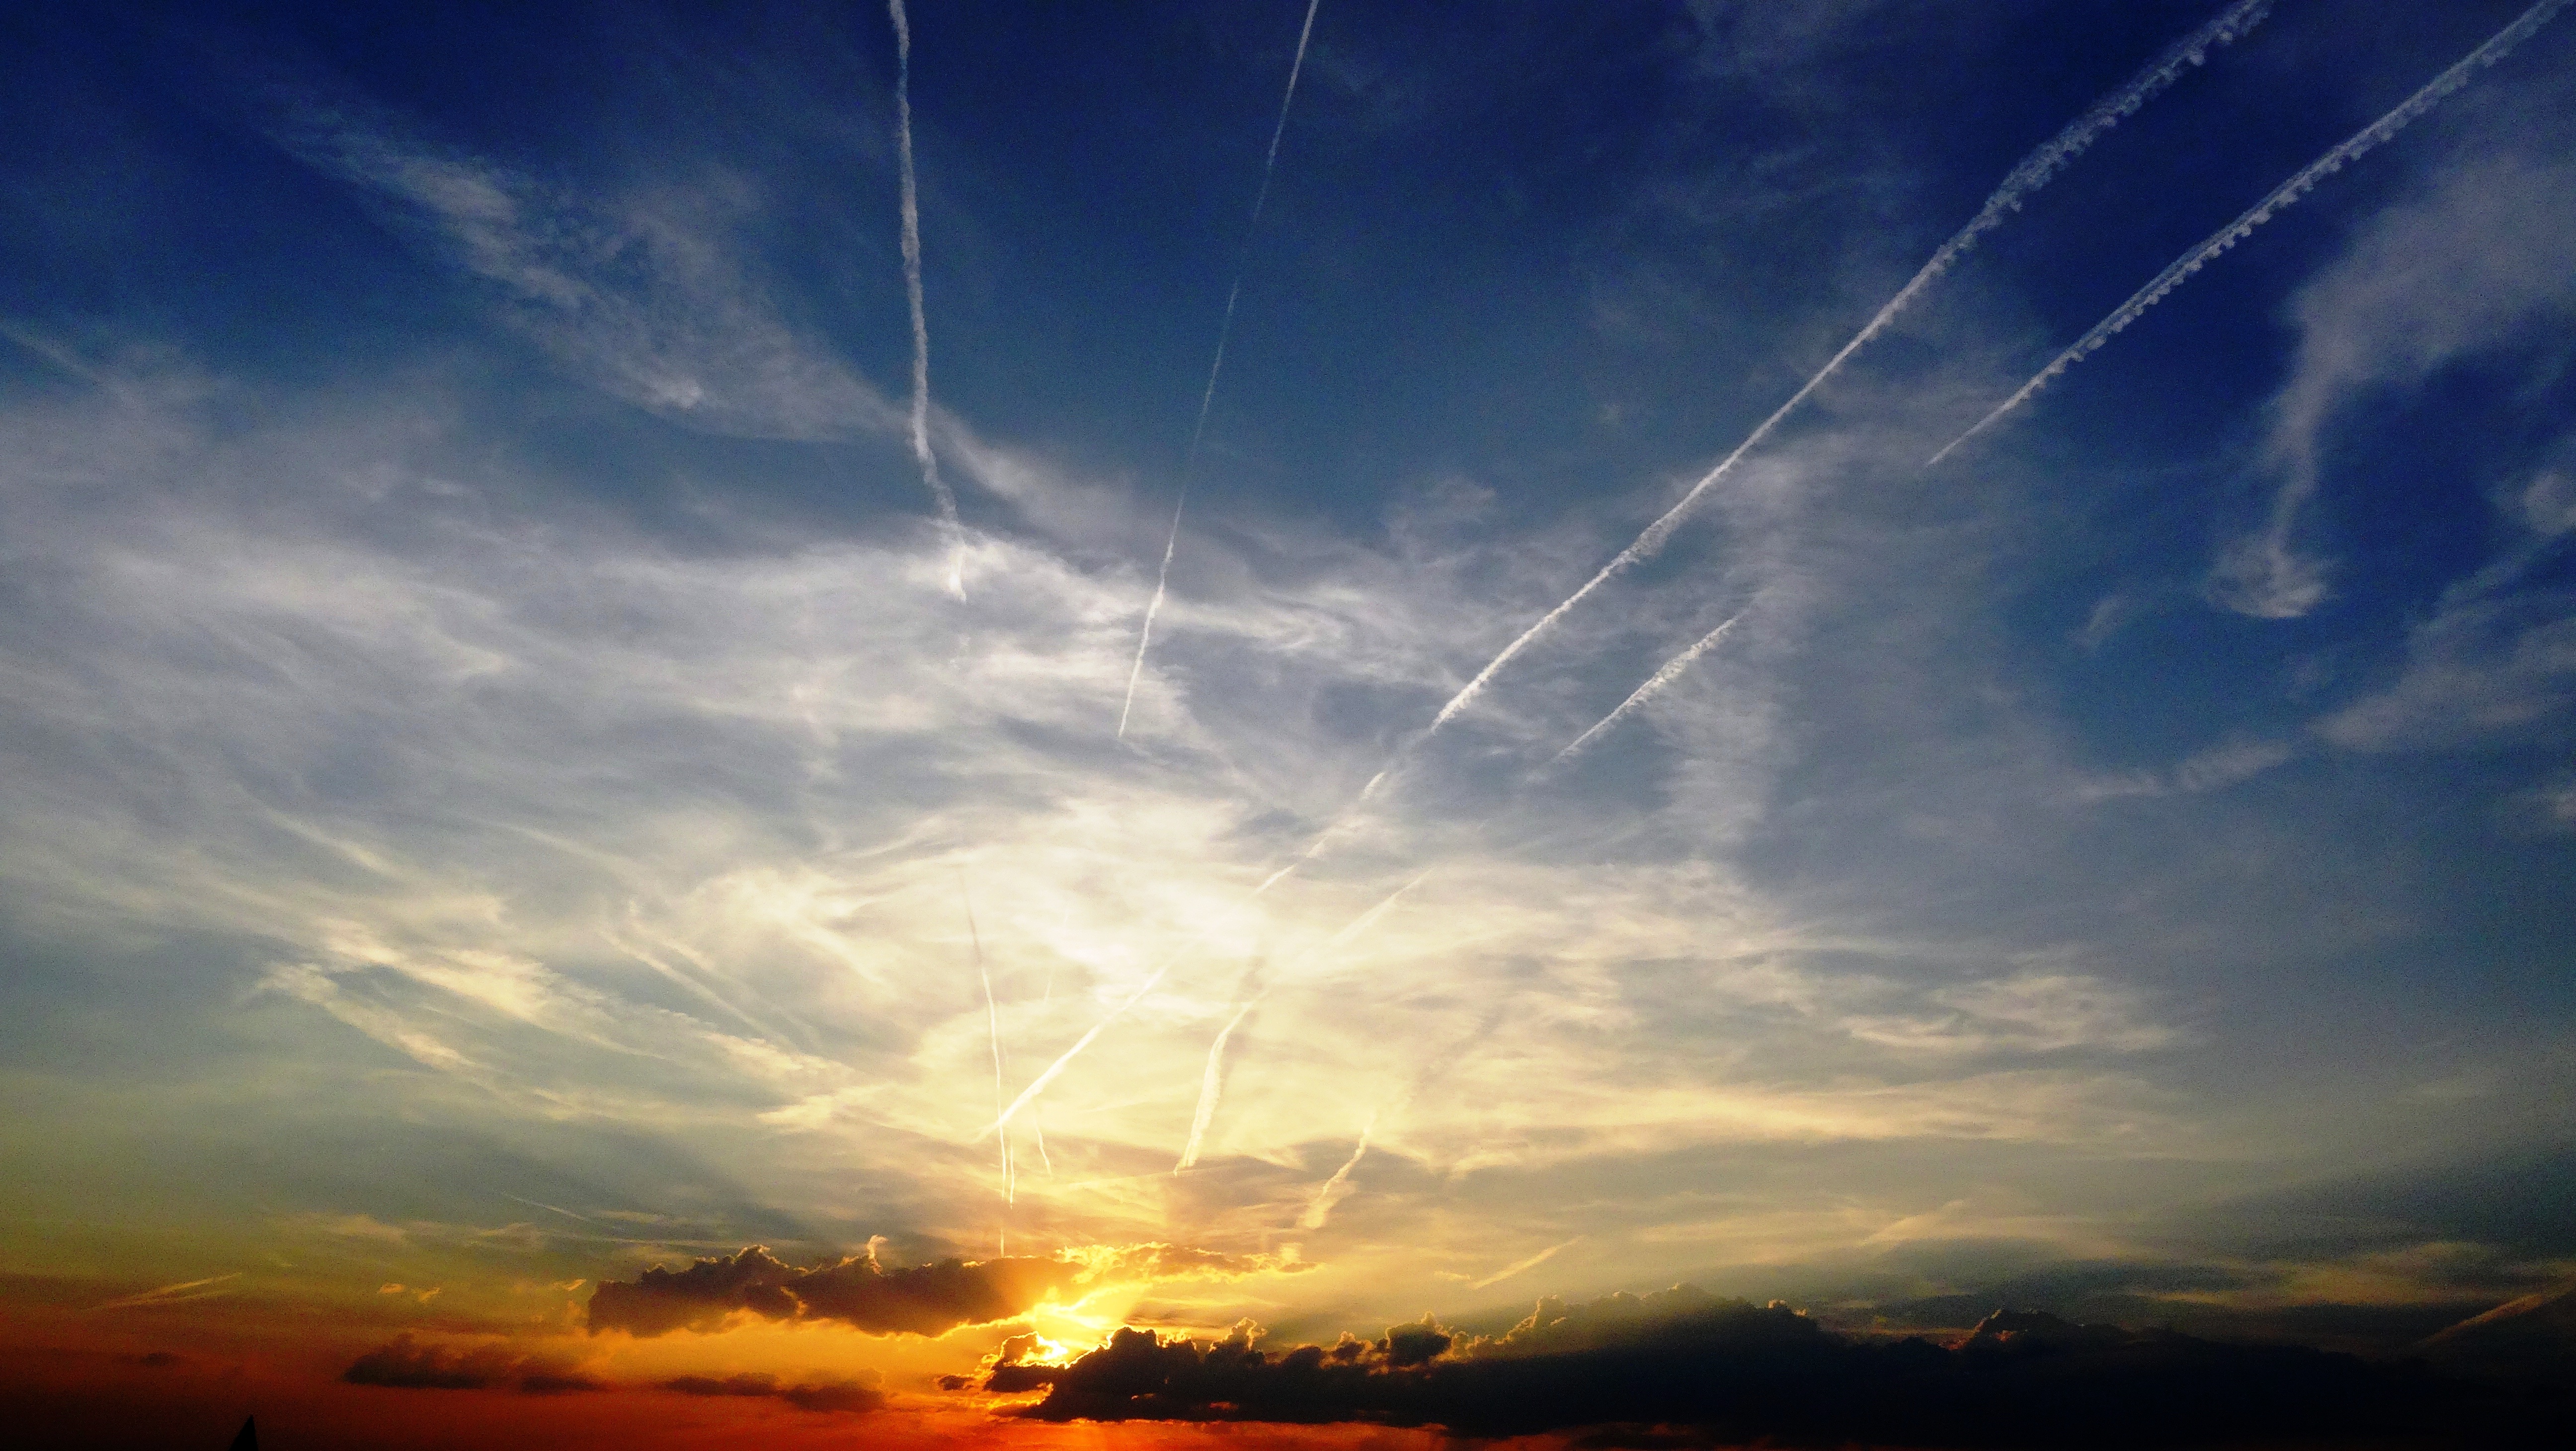
horizon, cloud, sky, sun, sunrise, sunset, sunlight, morning, dawn, atmosphere, dusk, evening, clouds, afterglow, astronomical object, meteorological phenomenon, red sky at morning